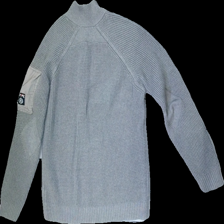
View: back
Type: Sweater
Category: Men
Brand: Henri Loyd
Colors: Grey
Material: 100%cotton
Cut: Regular, Turtle neck
Size: L
Season: Autumn
Price range: >400
Recommended usage: Reuse